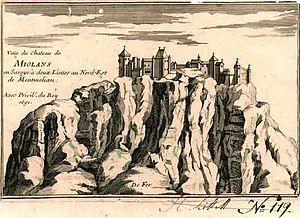
Le château de Miolans est un ancien château fort situé en France sur la commune de Saint-Pierre-d'Albigny dans le département de la Savoie en région Auvergne-Rhône-Alpes.
Le siège de la citadelle de Montmélian est un épisode de la guerre franco-savoyarde qui se déroule entre l'été et l'hiver 1600, qui voit les troupes françaises de Henri IV entrer dans le duché de Savoie. Après la prise des diverses places fortes du duché, la citadelle du bourg de Montmélian résiste encore. Sans réels combats, la capitulation est signée dès octobre et la place se rend le 16 novembre 1600.